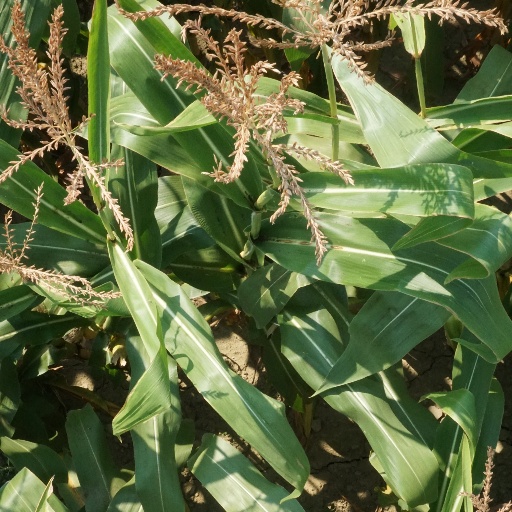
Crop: maize; corn